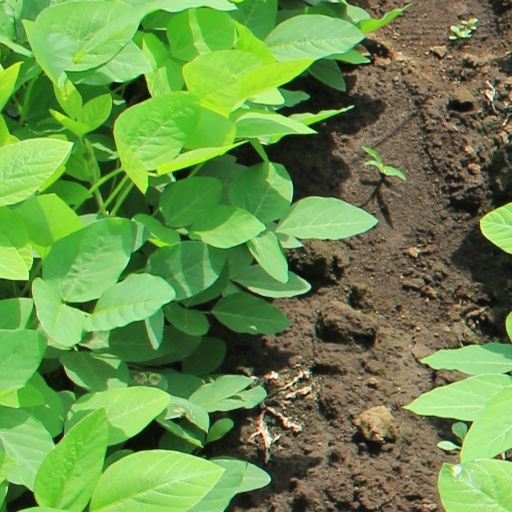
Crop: soybean